A Charming Mass Suicide (film)

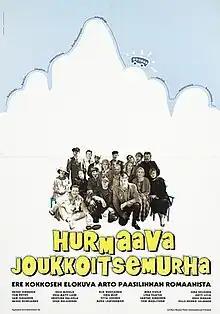
Original Finnish film poster

A Charming Mass Suicide is a 2000 Finnish black comedy film written and directed by Ere Kokkonen. The film is based on Arto Paasilinna's 1990 novel of the same name, telling story about two men, who both have tried to commit a suicide, deciding to found a "Let's do it together"-suicide association to help the self-destructive people to succeed in their goal. The film is starring by Tom Pöysti, Heikki Kinnunen, Sari Siikander, Santeri Kinnunen and Heikki Nousiainen.